Jamestown, Saint Helena

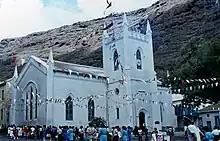
St James' Church in 1984

As of 2016, the district Jamestown had 629 residents, a significant decline since the 2008 population of 714. The city's population has been shrinking and it is no longer the largest settlement on the island, having been surpassed by Half Tree Hollow, Saint Paul's and Longwood.